Muntelier

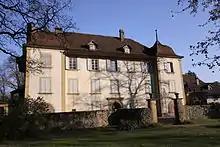
Von Ernst manor house

The Von Ernst Manor house and the Platzbünden are listed as Swiss heritage site of national significance. The entire village of Muntelier is part of the Inventory of Swiss Heritage Sites.